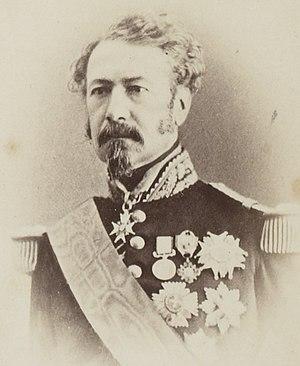
Personnalités françaises et étrangères sous le Second Empire.